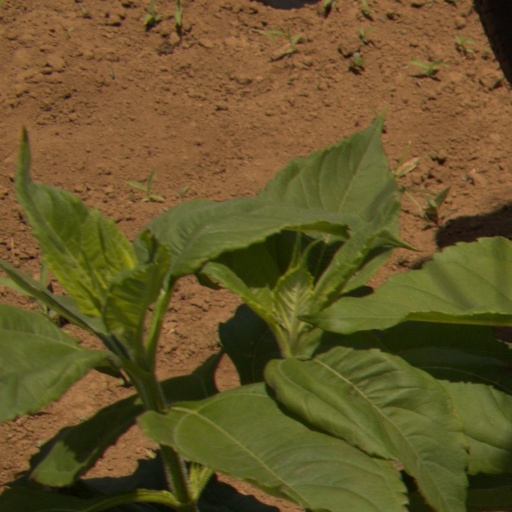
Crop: Jerusalem artichoke